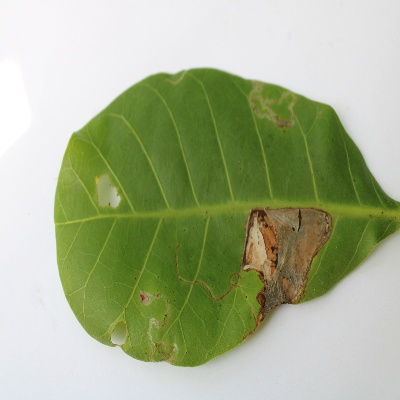
Crop: Cashew
Condition: leaf miner